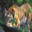
Label: tiger